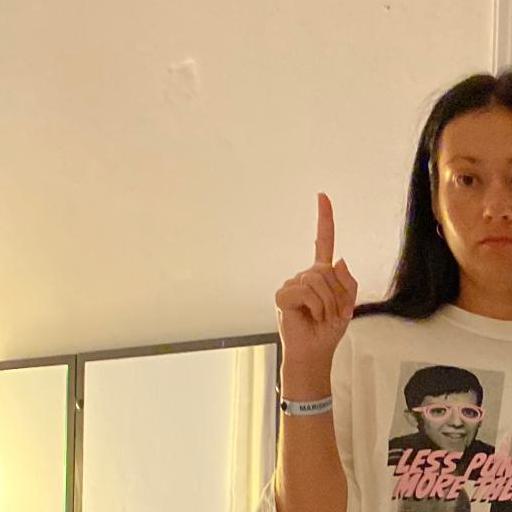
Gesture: one